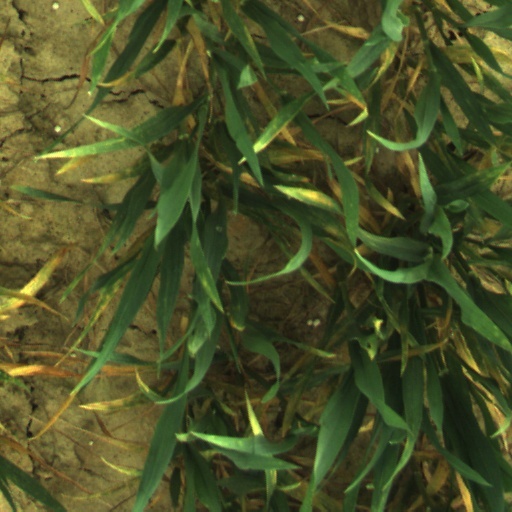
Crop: wheat